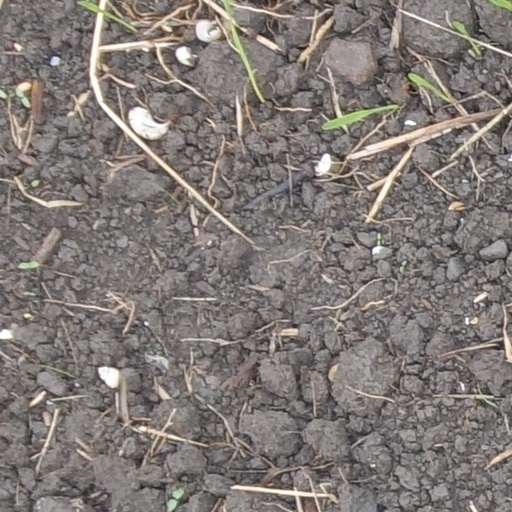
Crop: wheat